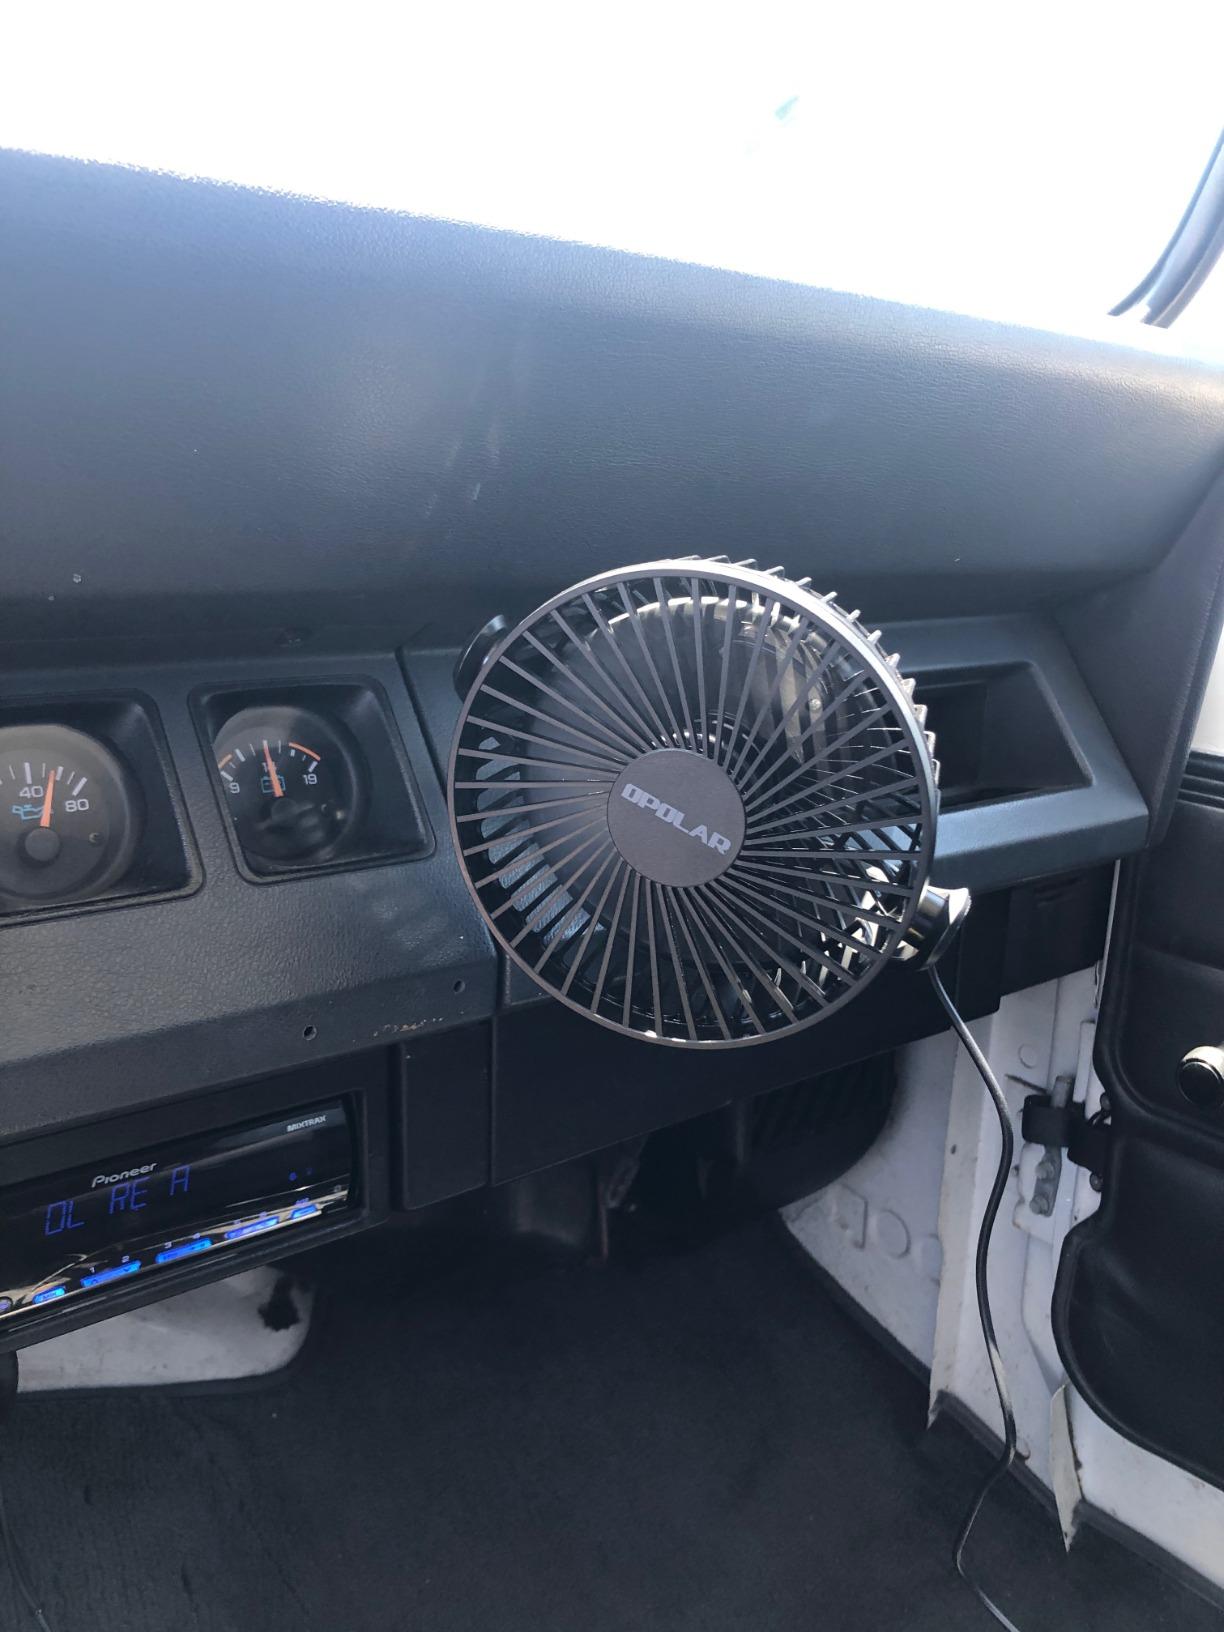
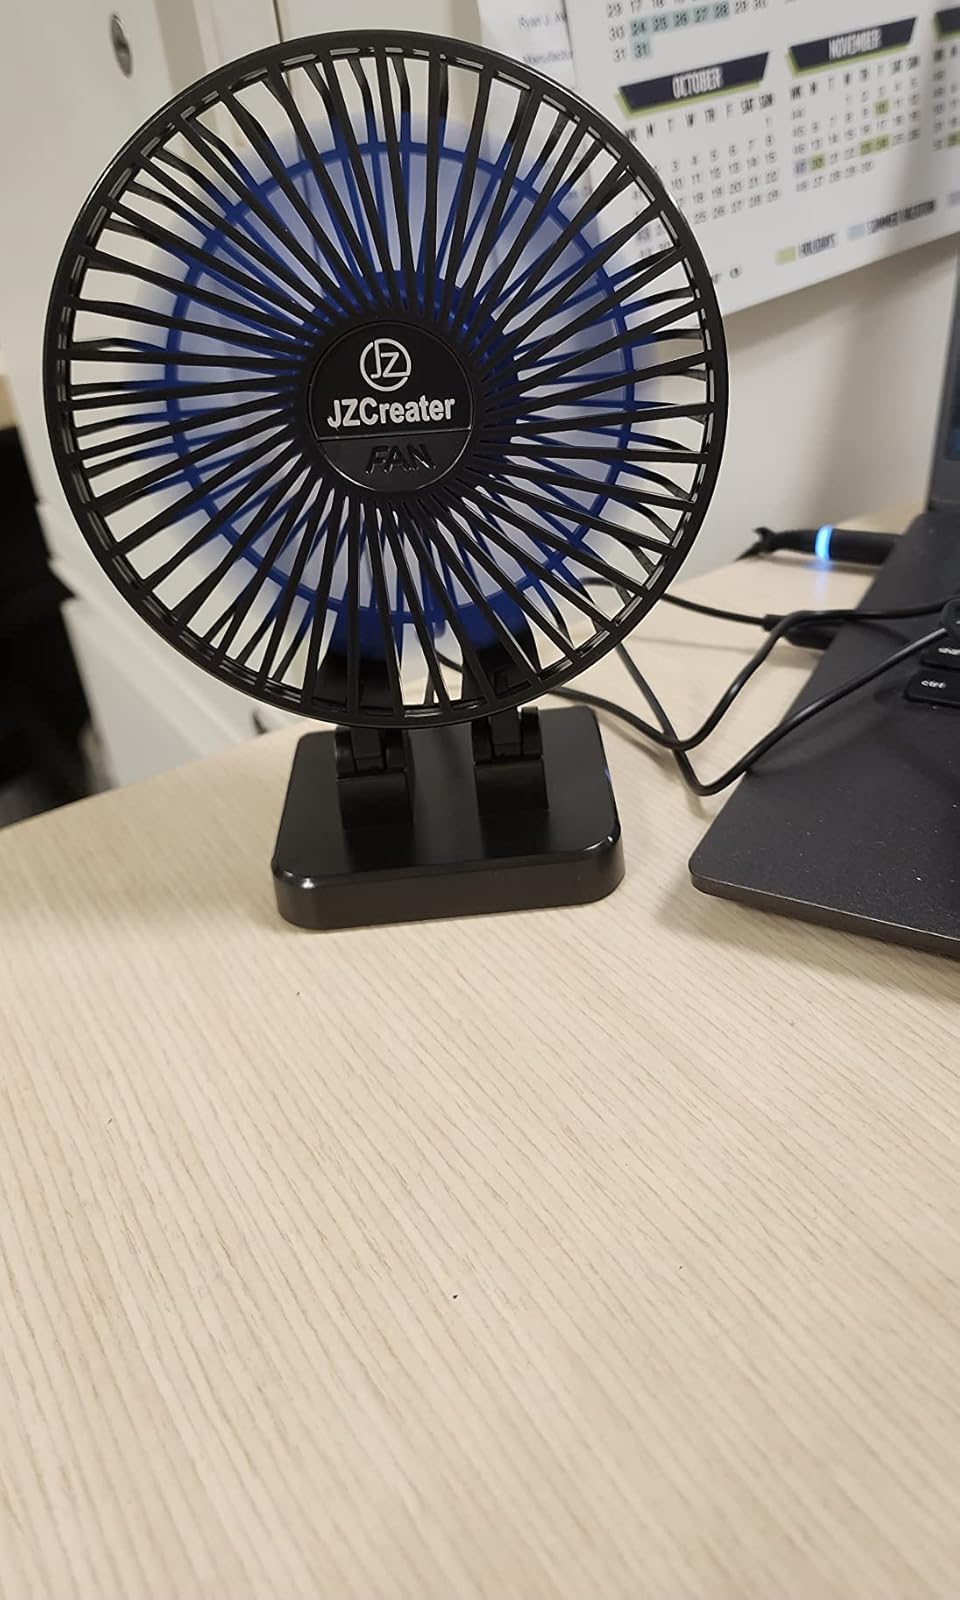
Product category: fan
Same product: no